Roland Ratzenberger

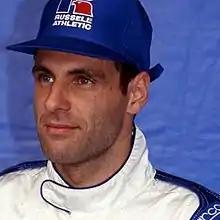
Ratzenberger at the 1994 Brazilian Grand Prix

Roland Walter Ratzenberger (4 July 1960 – 30 April 1994) was an Austrian racing driver, who competed in Formula One at three Grands Prix in .